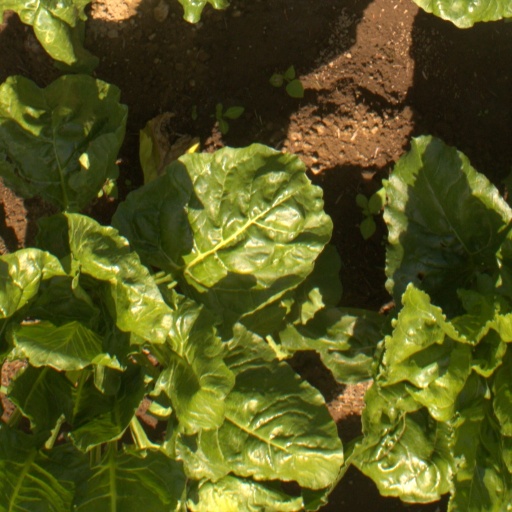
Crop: sugar beet